Andrews Air Force Base

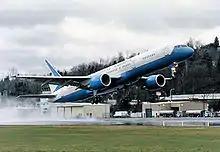

On 12 July 1991, the 89th Military Airlift Wing was redesignated as the 89th Airlift Wing and assumed duties as the host wing at Andrews AFB. Support functions previously performed by the 1776th Air Base Wing now fall under the 89th and the 1776th was inactivated. With the consolidation of the two wings, the newly formed 89th Airlift Wing is one of the largest wings in Air Mobility Command with a work force approaching 9,000 people.